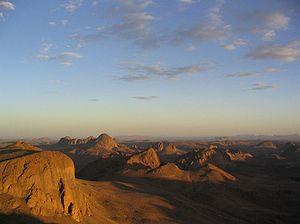
La wilaya de Tamanrasset, est une wilaya algérienne située au centre du Sahara, dans l’extrême Sud algérien.